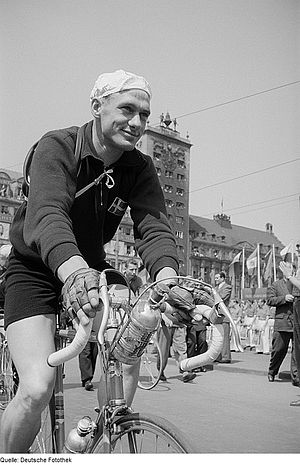
Eluf Dalgaard
Eluf Dalgaard ved Fredsløbet den 11. maj 1954 på Karl-Marx-Platz i Leipzig.
Eluf Dalgaard var en dansk cykelrytter fra Vejle.